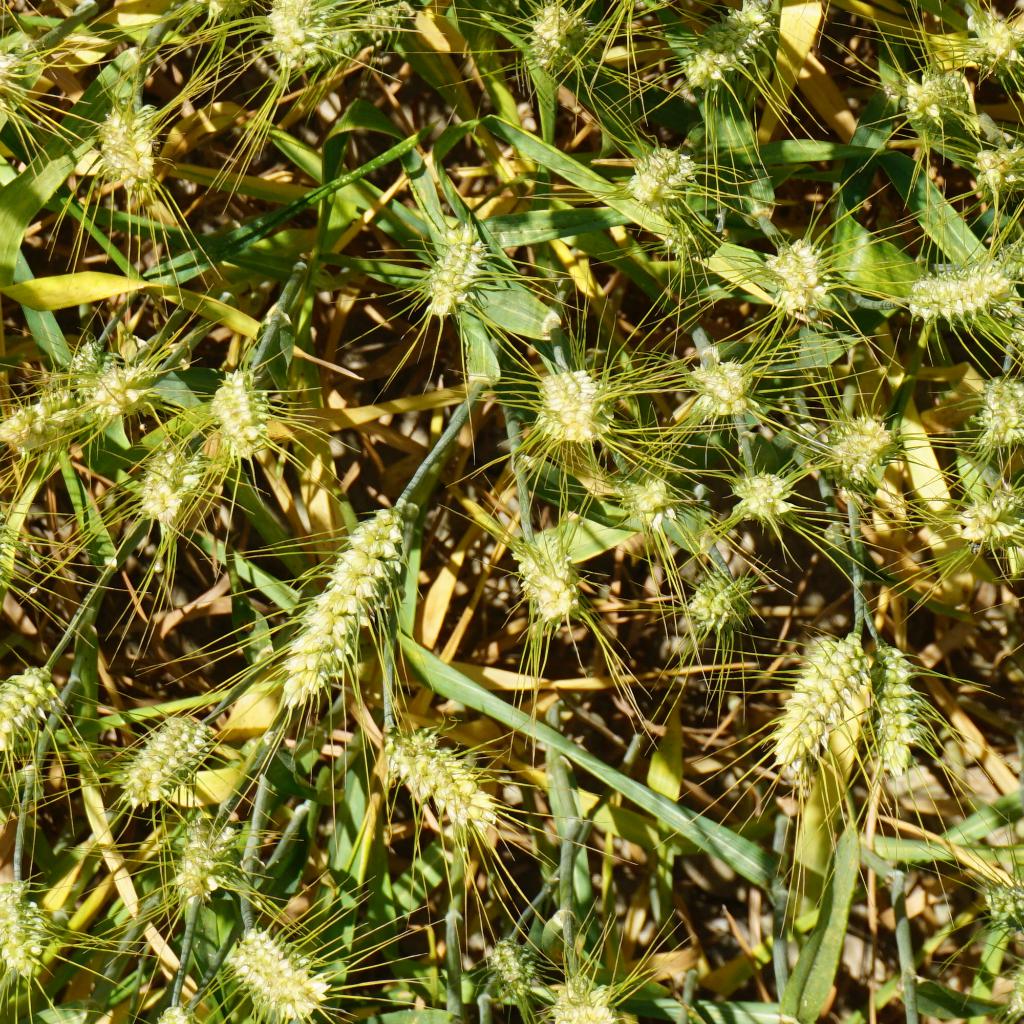
Country: France
Location: Gréoux
Wheat development stage: Filling - Ripening